Ballista

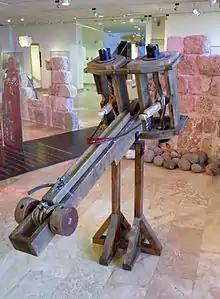
Reconstructed small Roman ballista

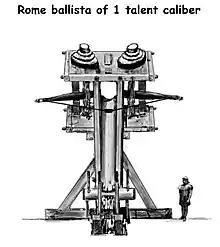
One talent ballista ( weight projectile) was typical for Roman era ballista. The heaviest version ever made was built by Archimedes, and used stones up to three talents.

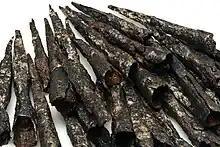
Ballista bolt heads

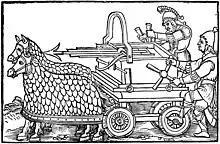
A four-wheeled "carroballista" drawn by armored horses, from an engraving illustrating a 1552 edition of the war-machine catalog "De Rebus Bellicis"

After the absorption of the Ancient Greek city-states into the Roman Republic in 146 BC, the highly advanced Greek technology began to spread across many areas of Roman influence. This included the great military machine advances the Greeks had made (most notably by Dionysus of Syracuse), as well as all the scientific, mathematical, political and artistic developments.